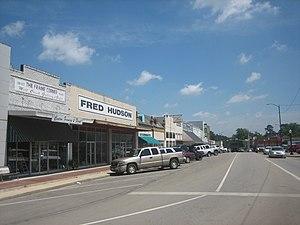
La ville de Center est le siège du comté de Shelby, dans l’État du Texas, aux États-Unis. Sa population s’élevait à 5 193 habitants lors du recensement de 2010, estimée à 5 401 habitants en 2016.